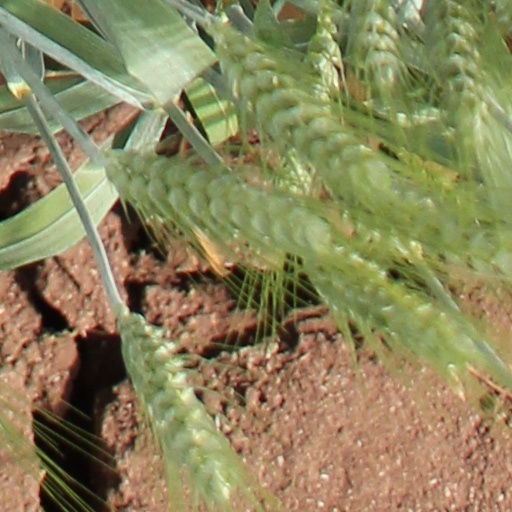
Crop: wheat